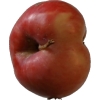
Label: Apple 10